Tourism in Andhra Pradesh

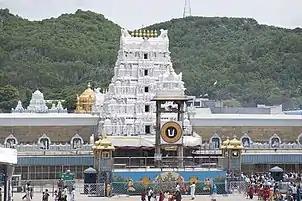
Venkateswara Temple, Tirumala

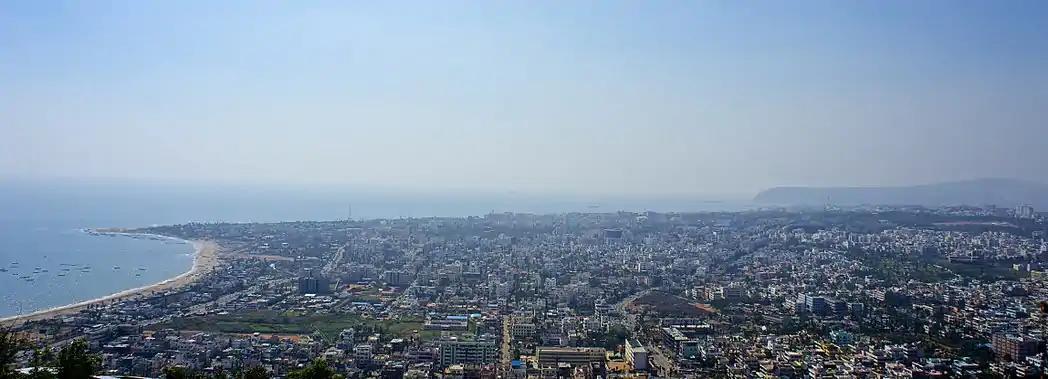
Visakhapatnam, Andra Pradesh

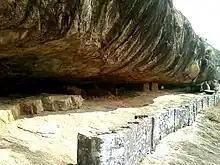
Rock-cut cave ruins at Ramatheerrtham in Vizianagaram district

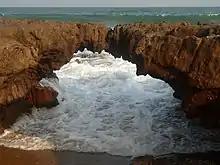
Natural arch (water eroded) at Thotlakonda beach in Visakhapatnam

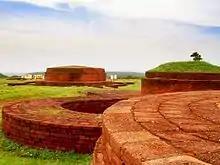
Bavikonda Buddhist Monastic ruins, Visakhapatnam

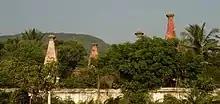
A far View of the Flagstaff Dutch cemetery at Bheemunipatnam beach

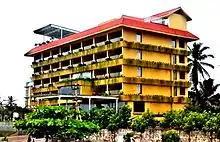
Novotel beach resort at Bheemunipatnam

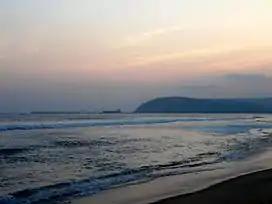
RK Beach

Visakhapatnam city has many tourist attractions such as Kailasagiri park near the sea, Visakha Museum, Indira Gandhi Zoological Park, the INS Kursura (S20) Submarine museum, City Central Park, VUDA Park, the Dolphin's Nose, and the Lighthouse.